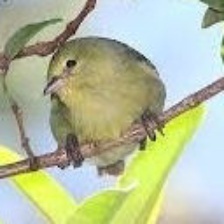
Species: ANIANIAU
Scientific name: MAGUMMA PARVA